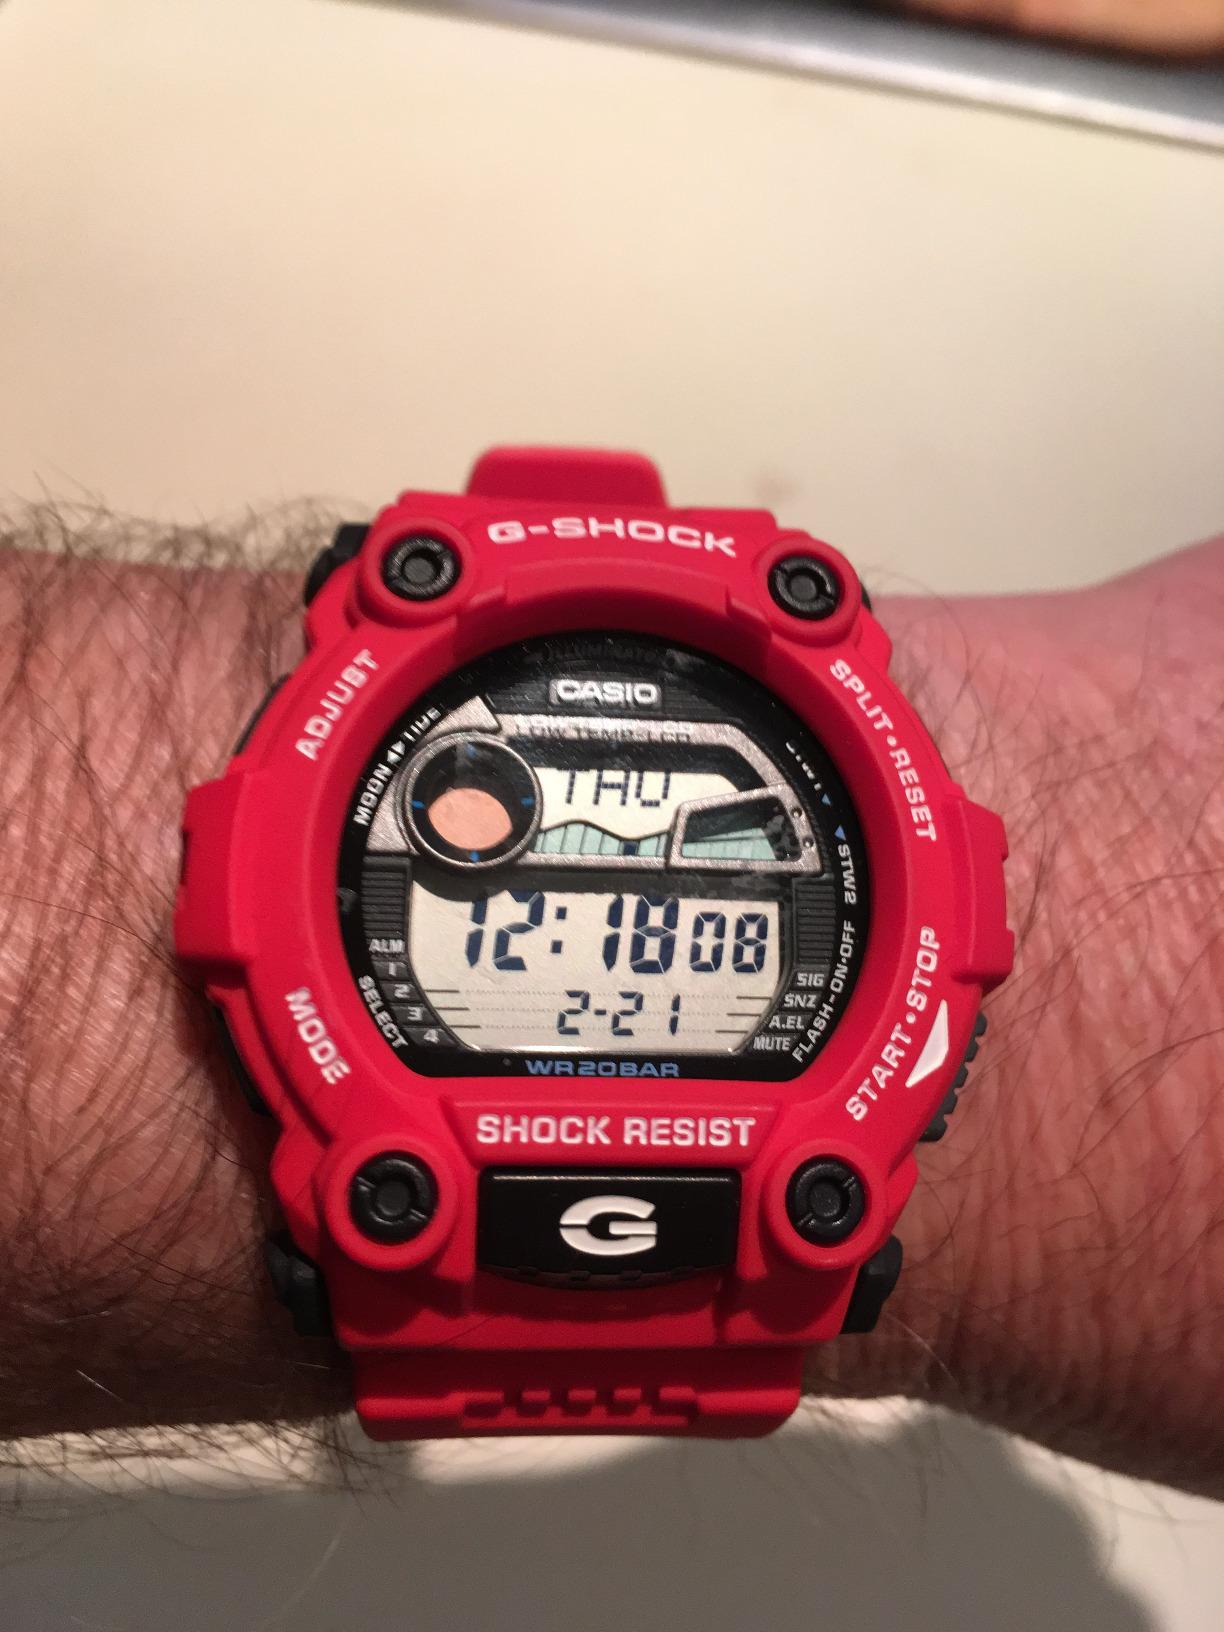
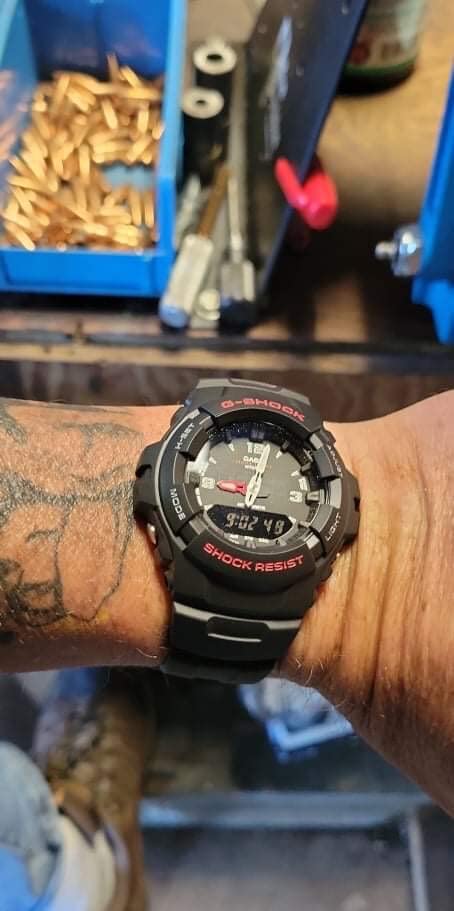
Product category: accessories_watch
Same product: no